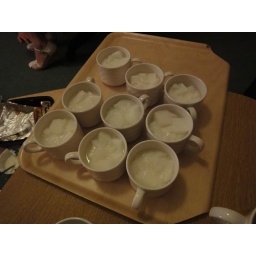
Dinner by Ariana, for all girls in the same house